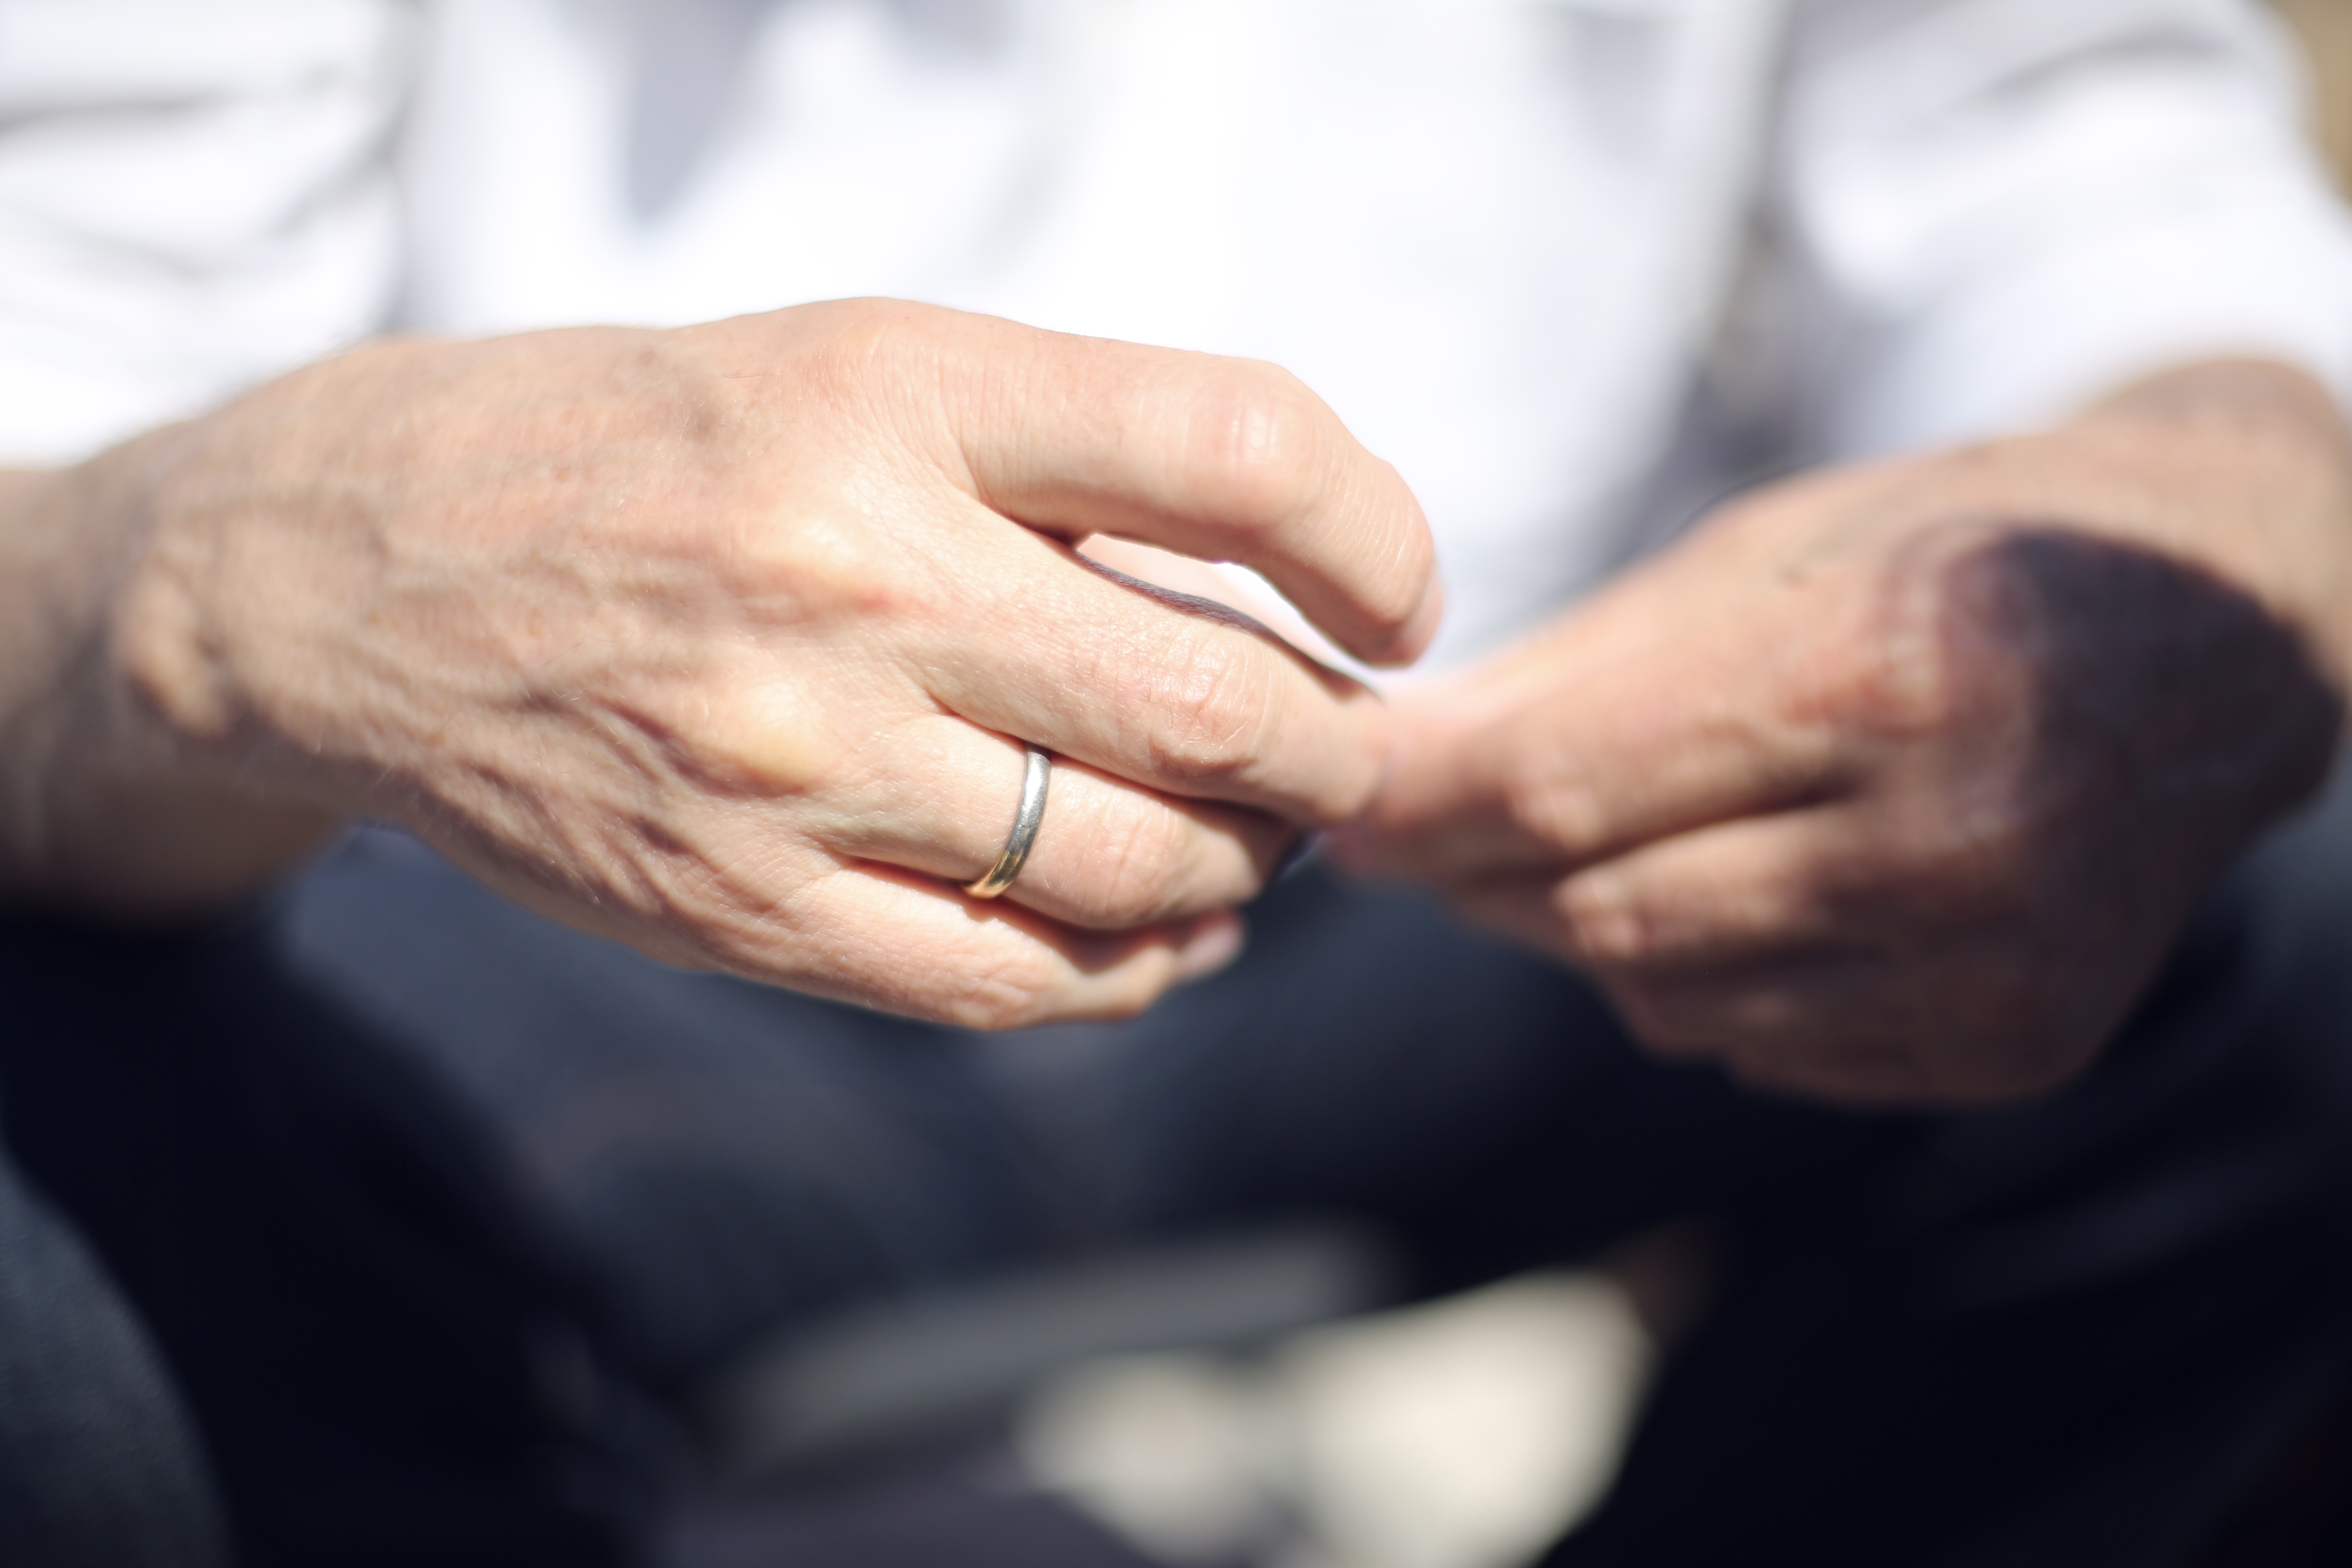
hand, man, male, finger, arm, muscle, close up, human body, interaction, sense